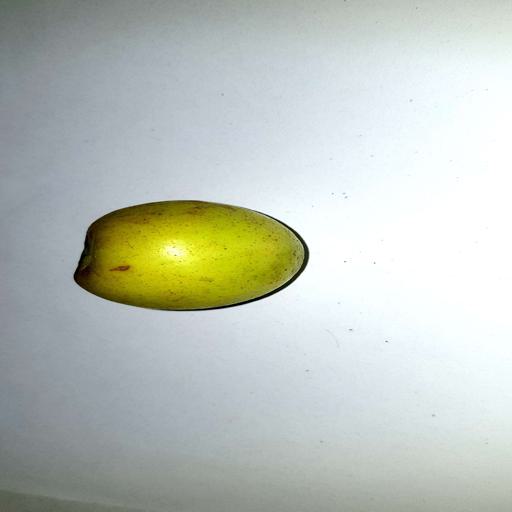
Label: healthy